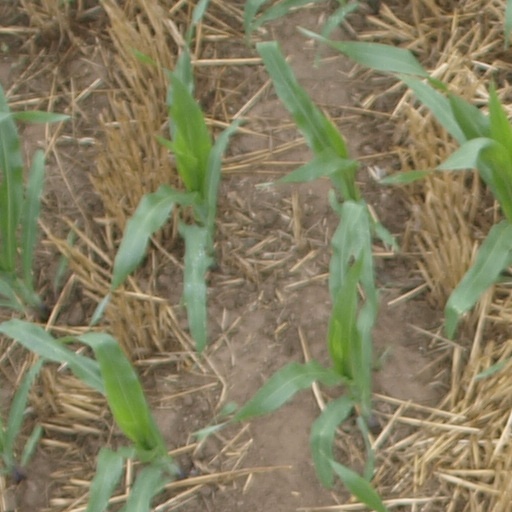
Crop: maize; corn